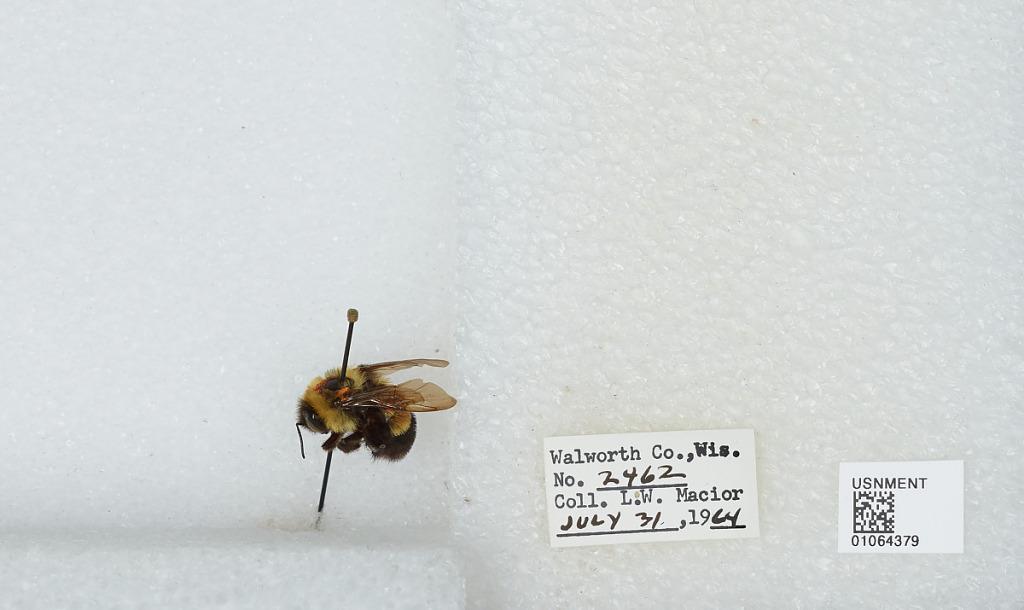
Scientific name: Bombus (Bombus) affinis Cresson
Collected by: L. Macior
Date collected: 1964-7-31
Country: United States
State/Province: Wisconsin
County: Walworth
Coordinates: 42.67, -88.54